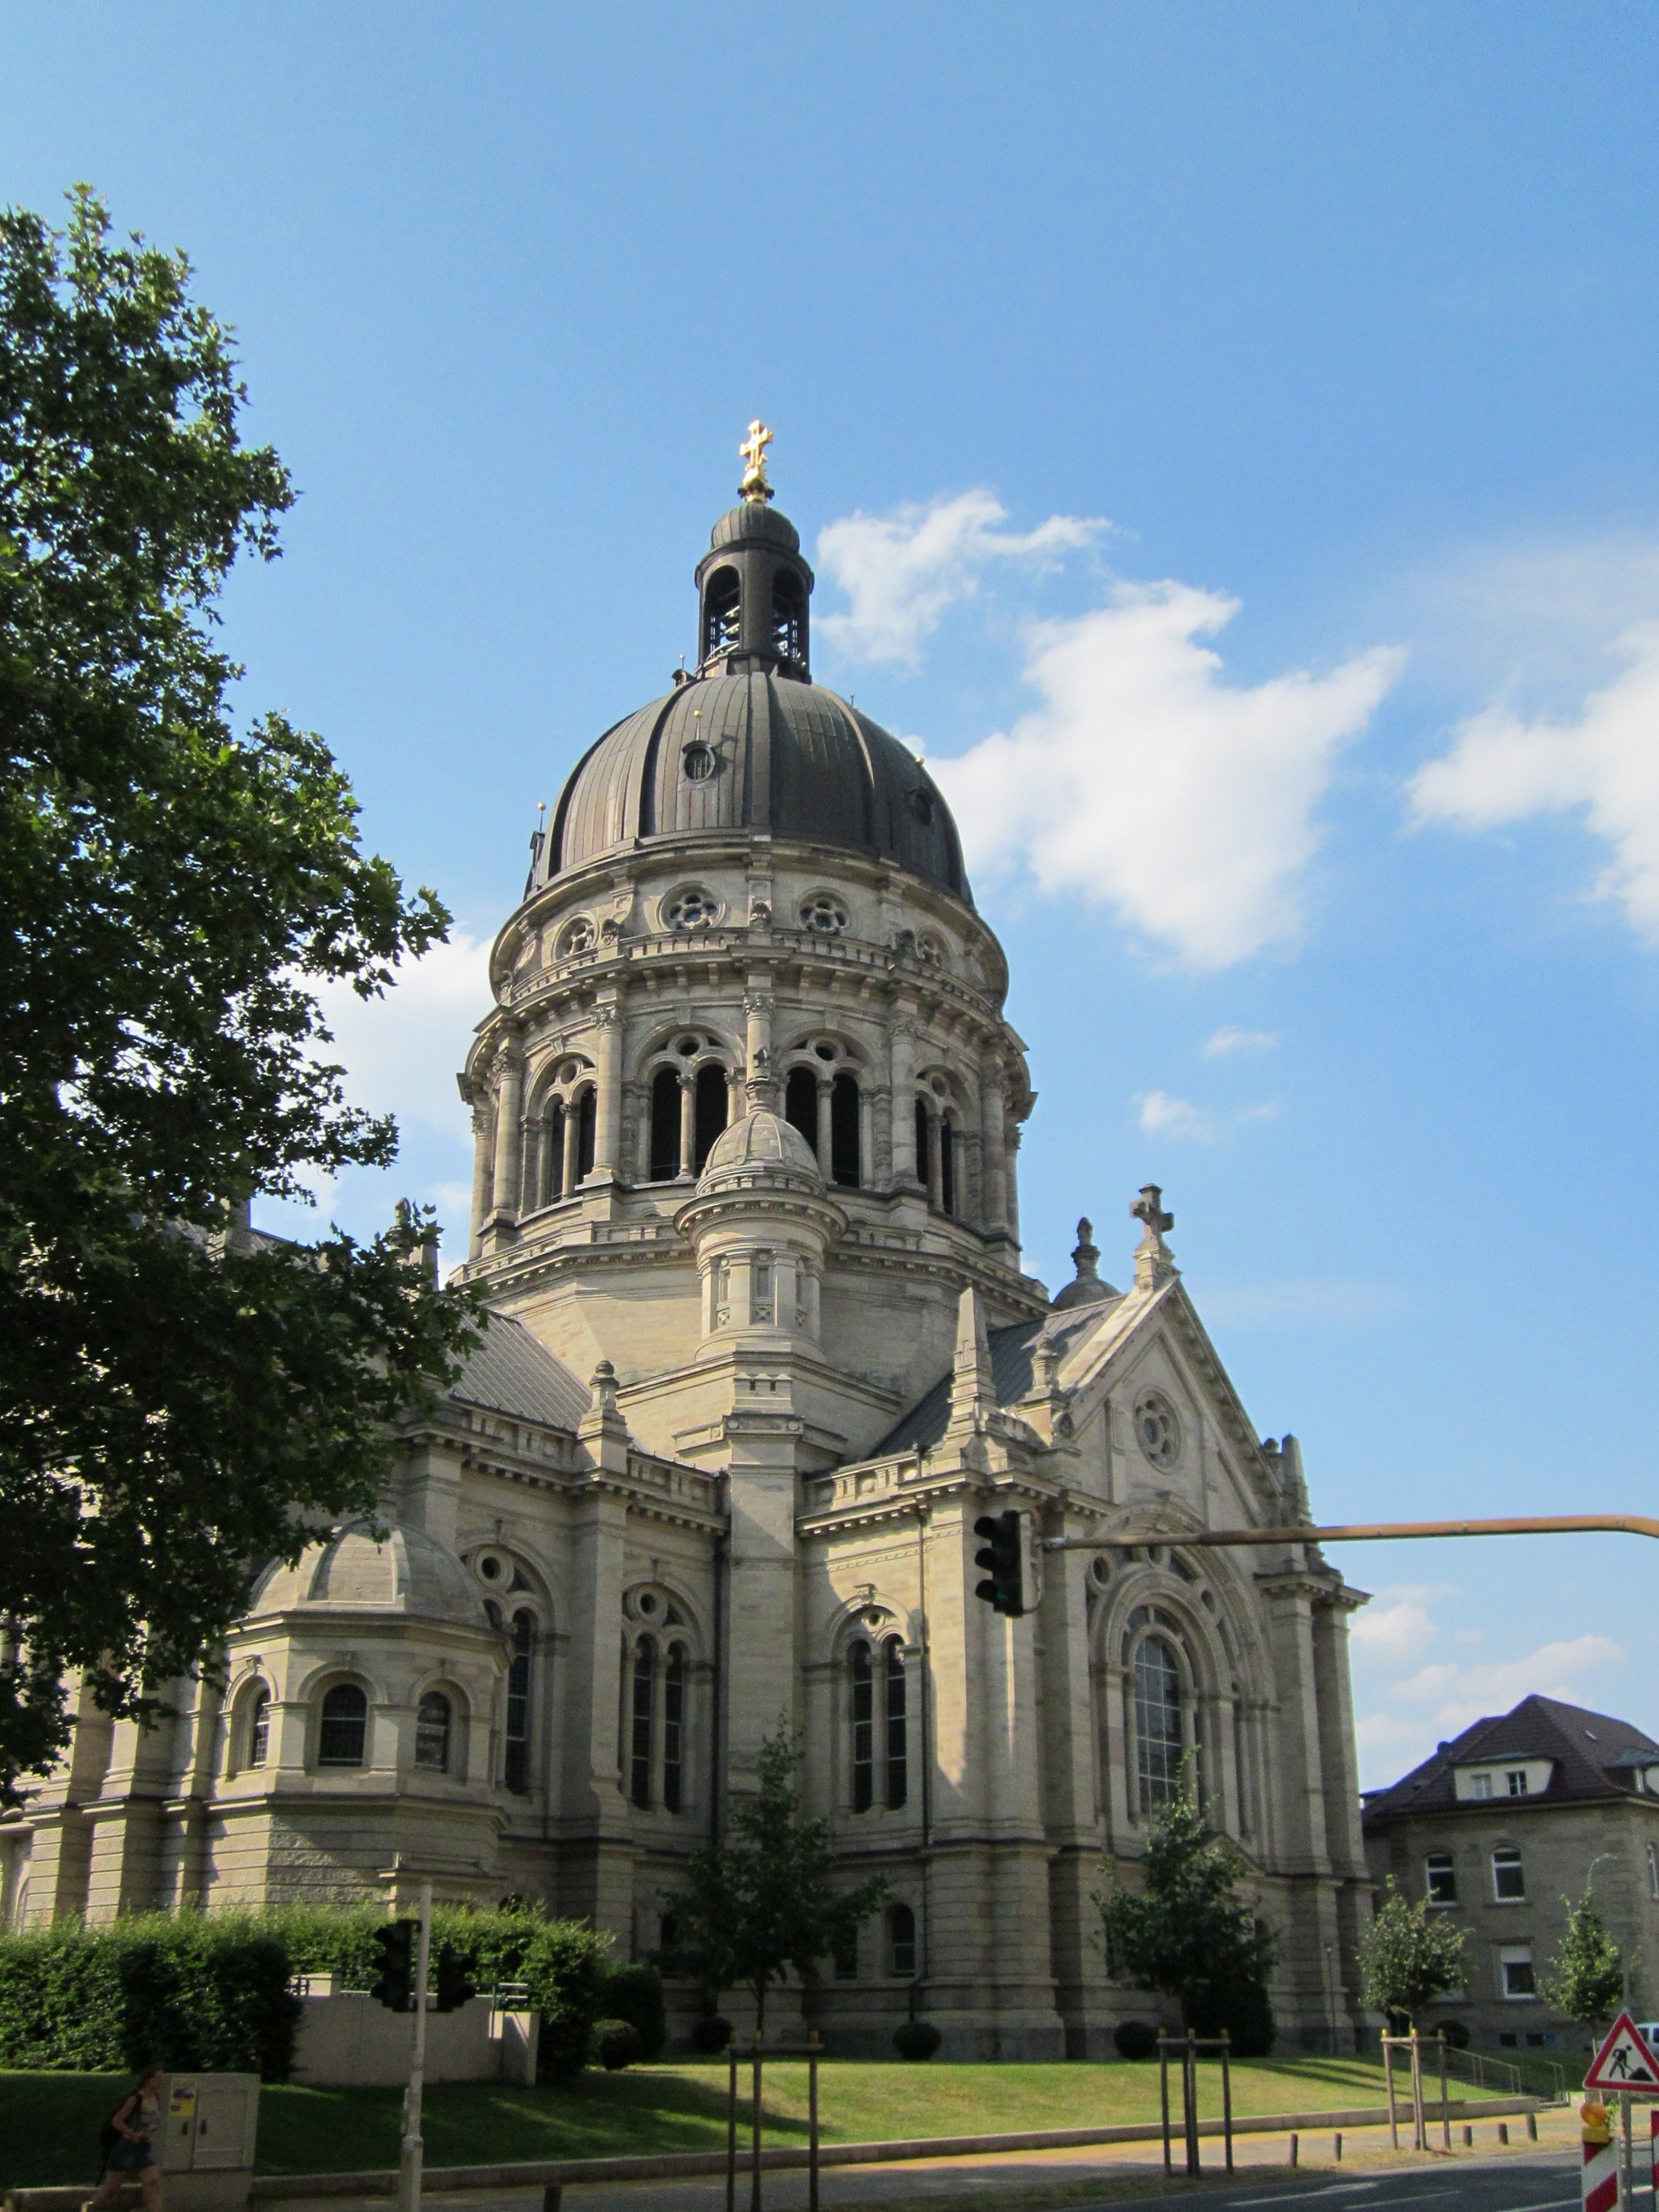
building, landmark, facade, church, cathedral, historic, place of worship, majestic, religious, spire, steeple, monastery, culture, christianity, basilica, dome, mainz, cupola, spirituality, christuskirche